Arturo Umberto Illia

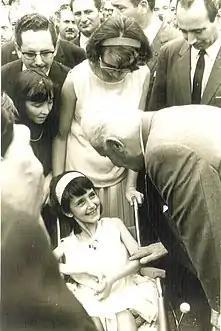
Illia with Adrianita Taddey.

Law 16.462, also known as 'Oñativia Law' (in honor of Minister of Health Arturo Oñativia), was passed on August 28, 1964. It established a policy of price and quality controls for pharmaceuticals, freezing prices for patented medicines at the end of 1963, establishing limits to advertising expenditures and to money sent outside the country for royalties and related payments. The regulation of this law by Decree 3042/65 also required pharmaceutical corporations to present to a judge an analysis of the costs of their drugs and to formalize all their existing contracts.